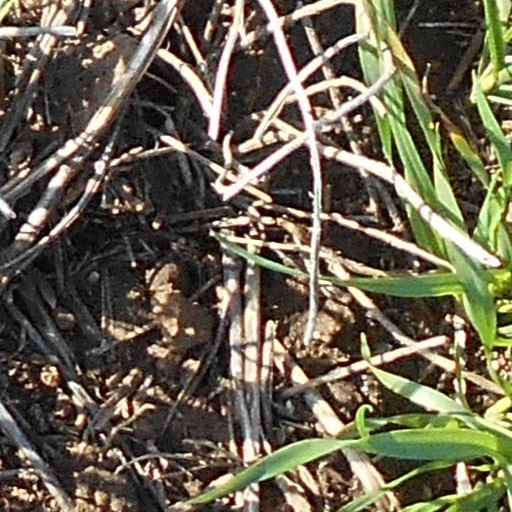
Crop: wheat